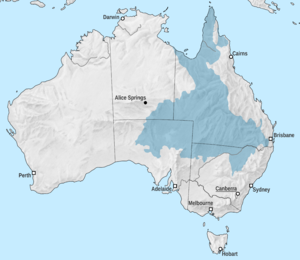
Le Grand bassin artésien, en anglais The Great Artesian Basin, GAB, est la seule réserve importante et sûre d'eau de tout le continent australien.